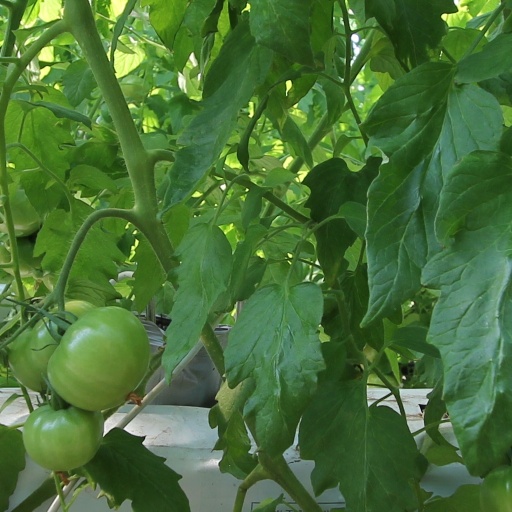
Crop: tomato